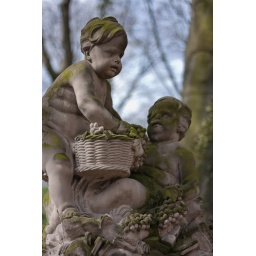
a nice statue in a park showing 2 boys with a basket full of fruits.